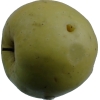
Label: Apple 13